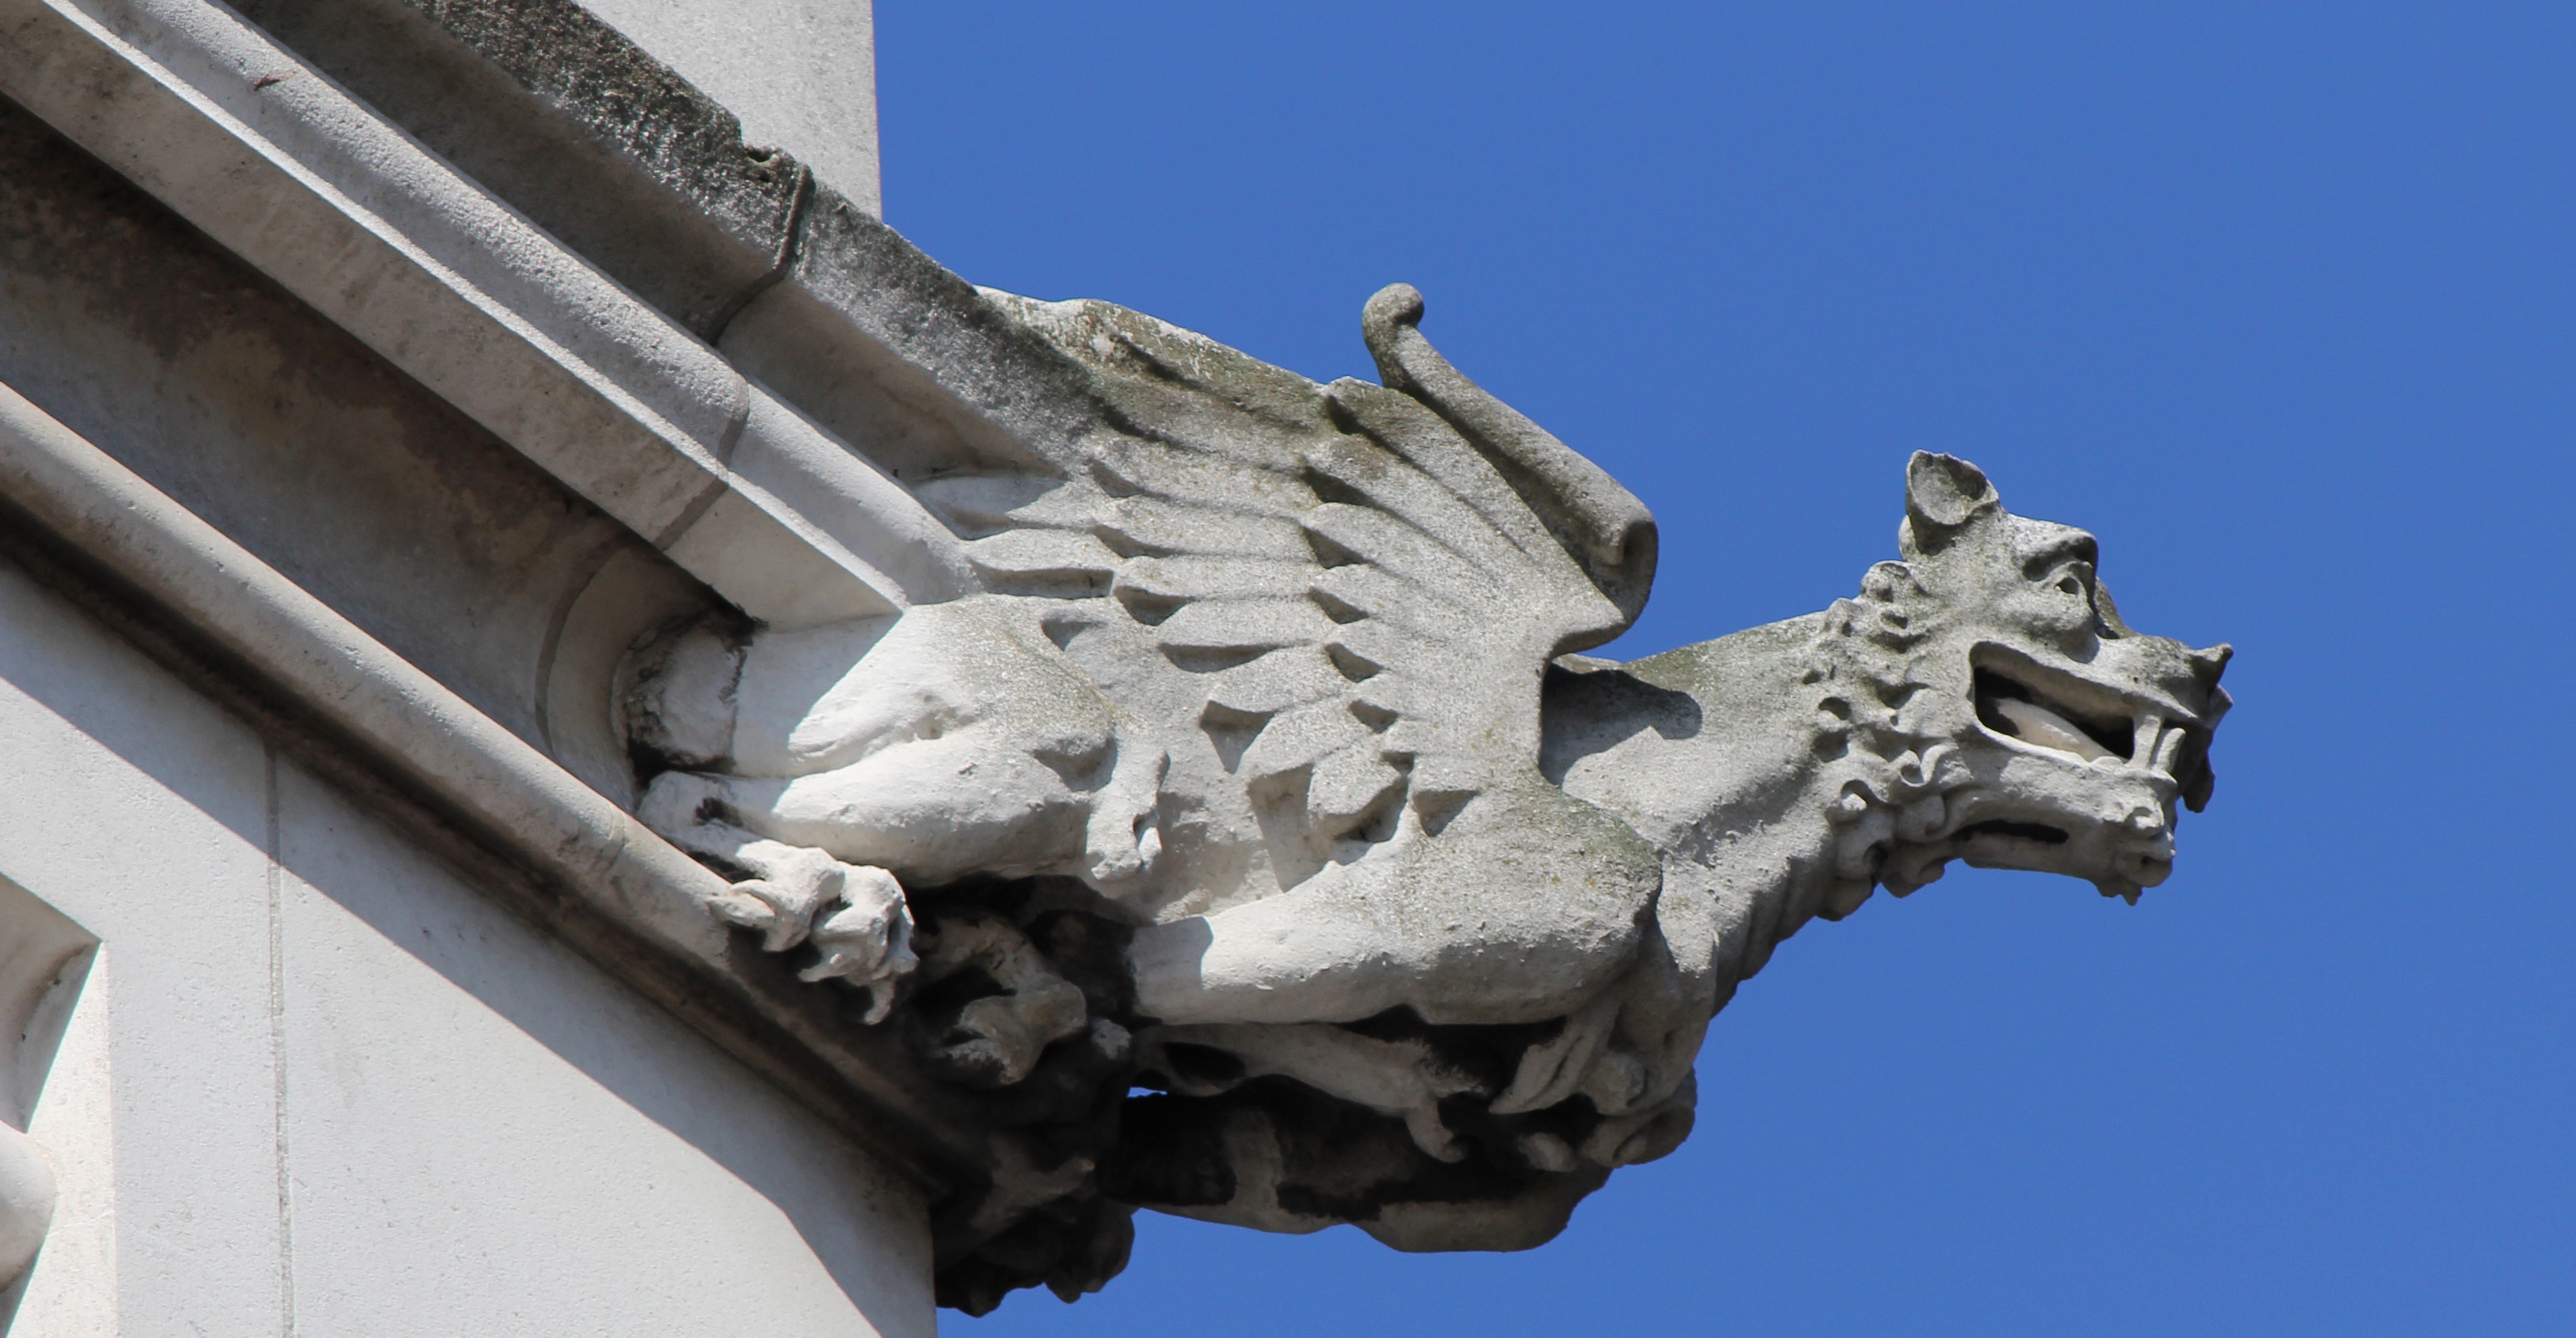
wing, building, monument, statue, gargoyle, sculpture, art, dragon, carving, dragon's head, middleage, stone carving